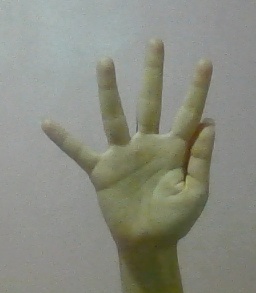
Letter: sheen